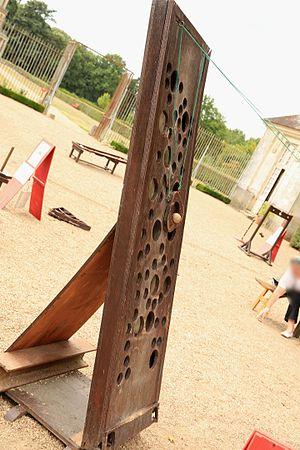
Gruyère ou remonte-balle. Jeu traditionnel en bois à l'entrée du Domaine de Chanteloup. Il faut faire remonter la boule le plus haut possible. La planche est divisée en 4 parties
Ces jeux étaient utilisés lors des fêtes, dans les estaminets ou dans la rue.